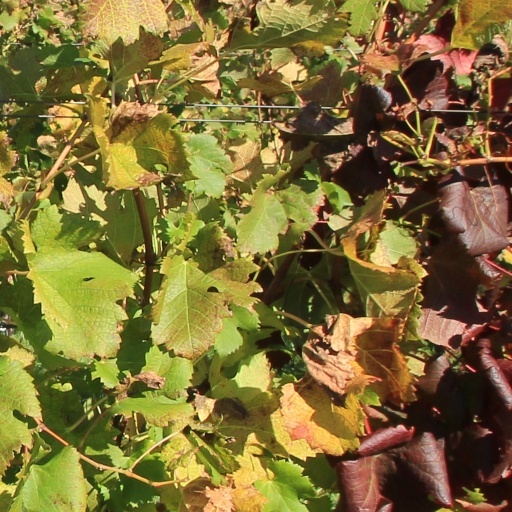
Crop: grape